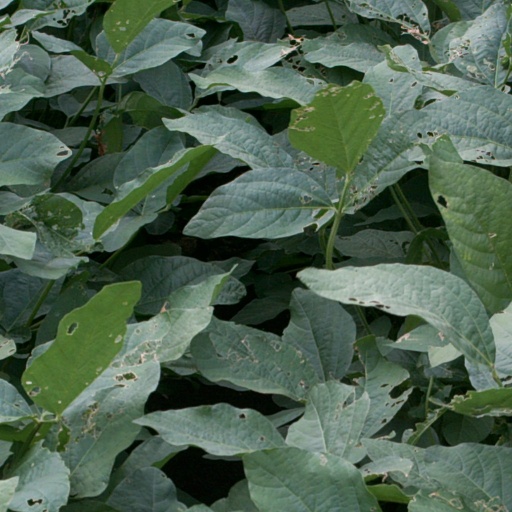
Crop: soybean